82nd Street–Jackson Heights station

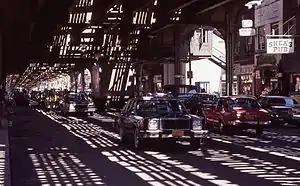
Under 82nd Street station in the mid-to-late-1980s. Note the staircase on the corner of the intersection with Roosevelt Avenue.

This station's one entrance/exit is an elevated station house beneath the tracks. It is built of wood and bricks and has a concrete flooring. It has three staircases from all corners of 82nd Street and Roosevelt Avenue except the southeast one and a token booth in the center. Two turnstile banks at either ends lead to a waiting area/crossunder and one staircase to each platform at the center.